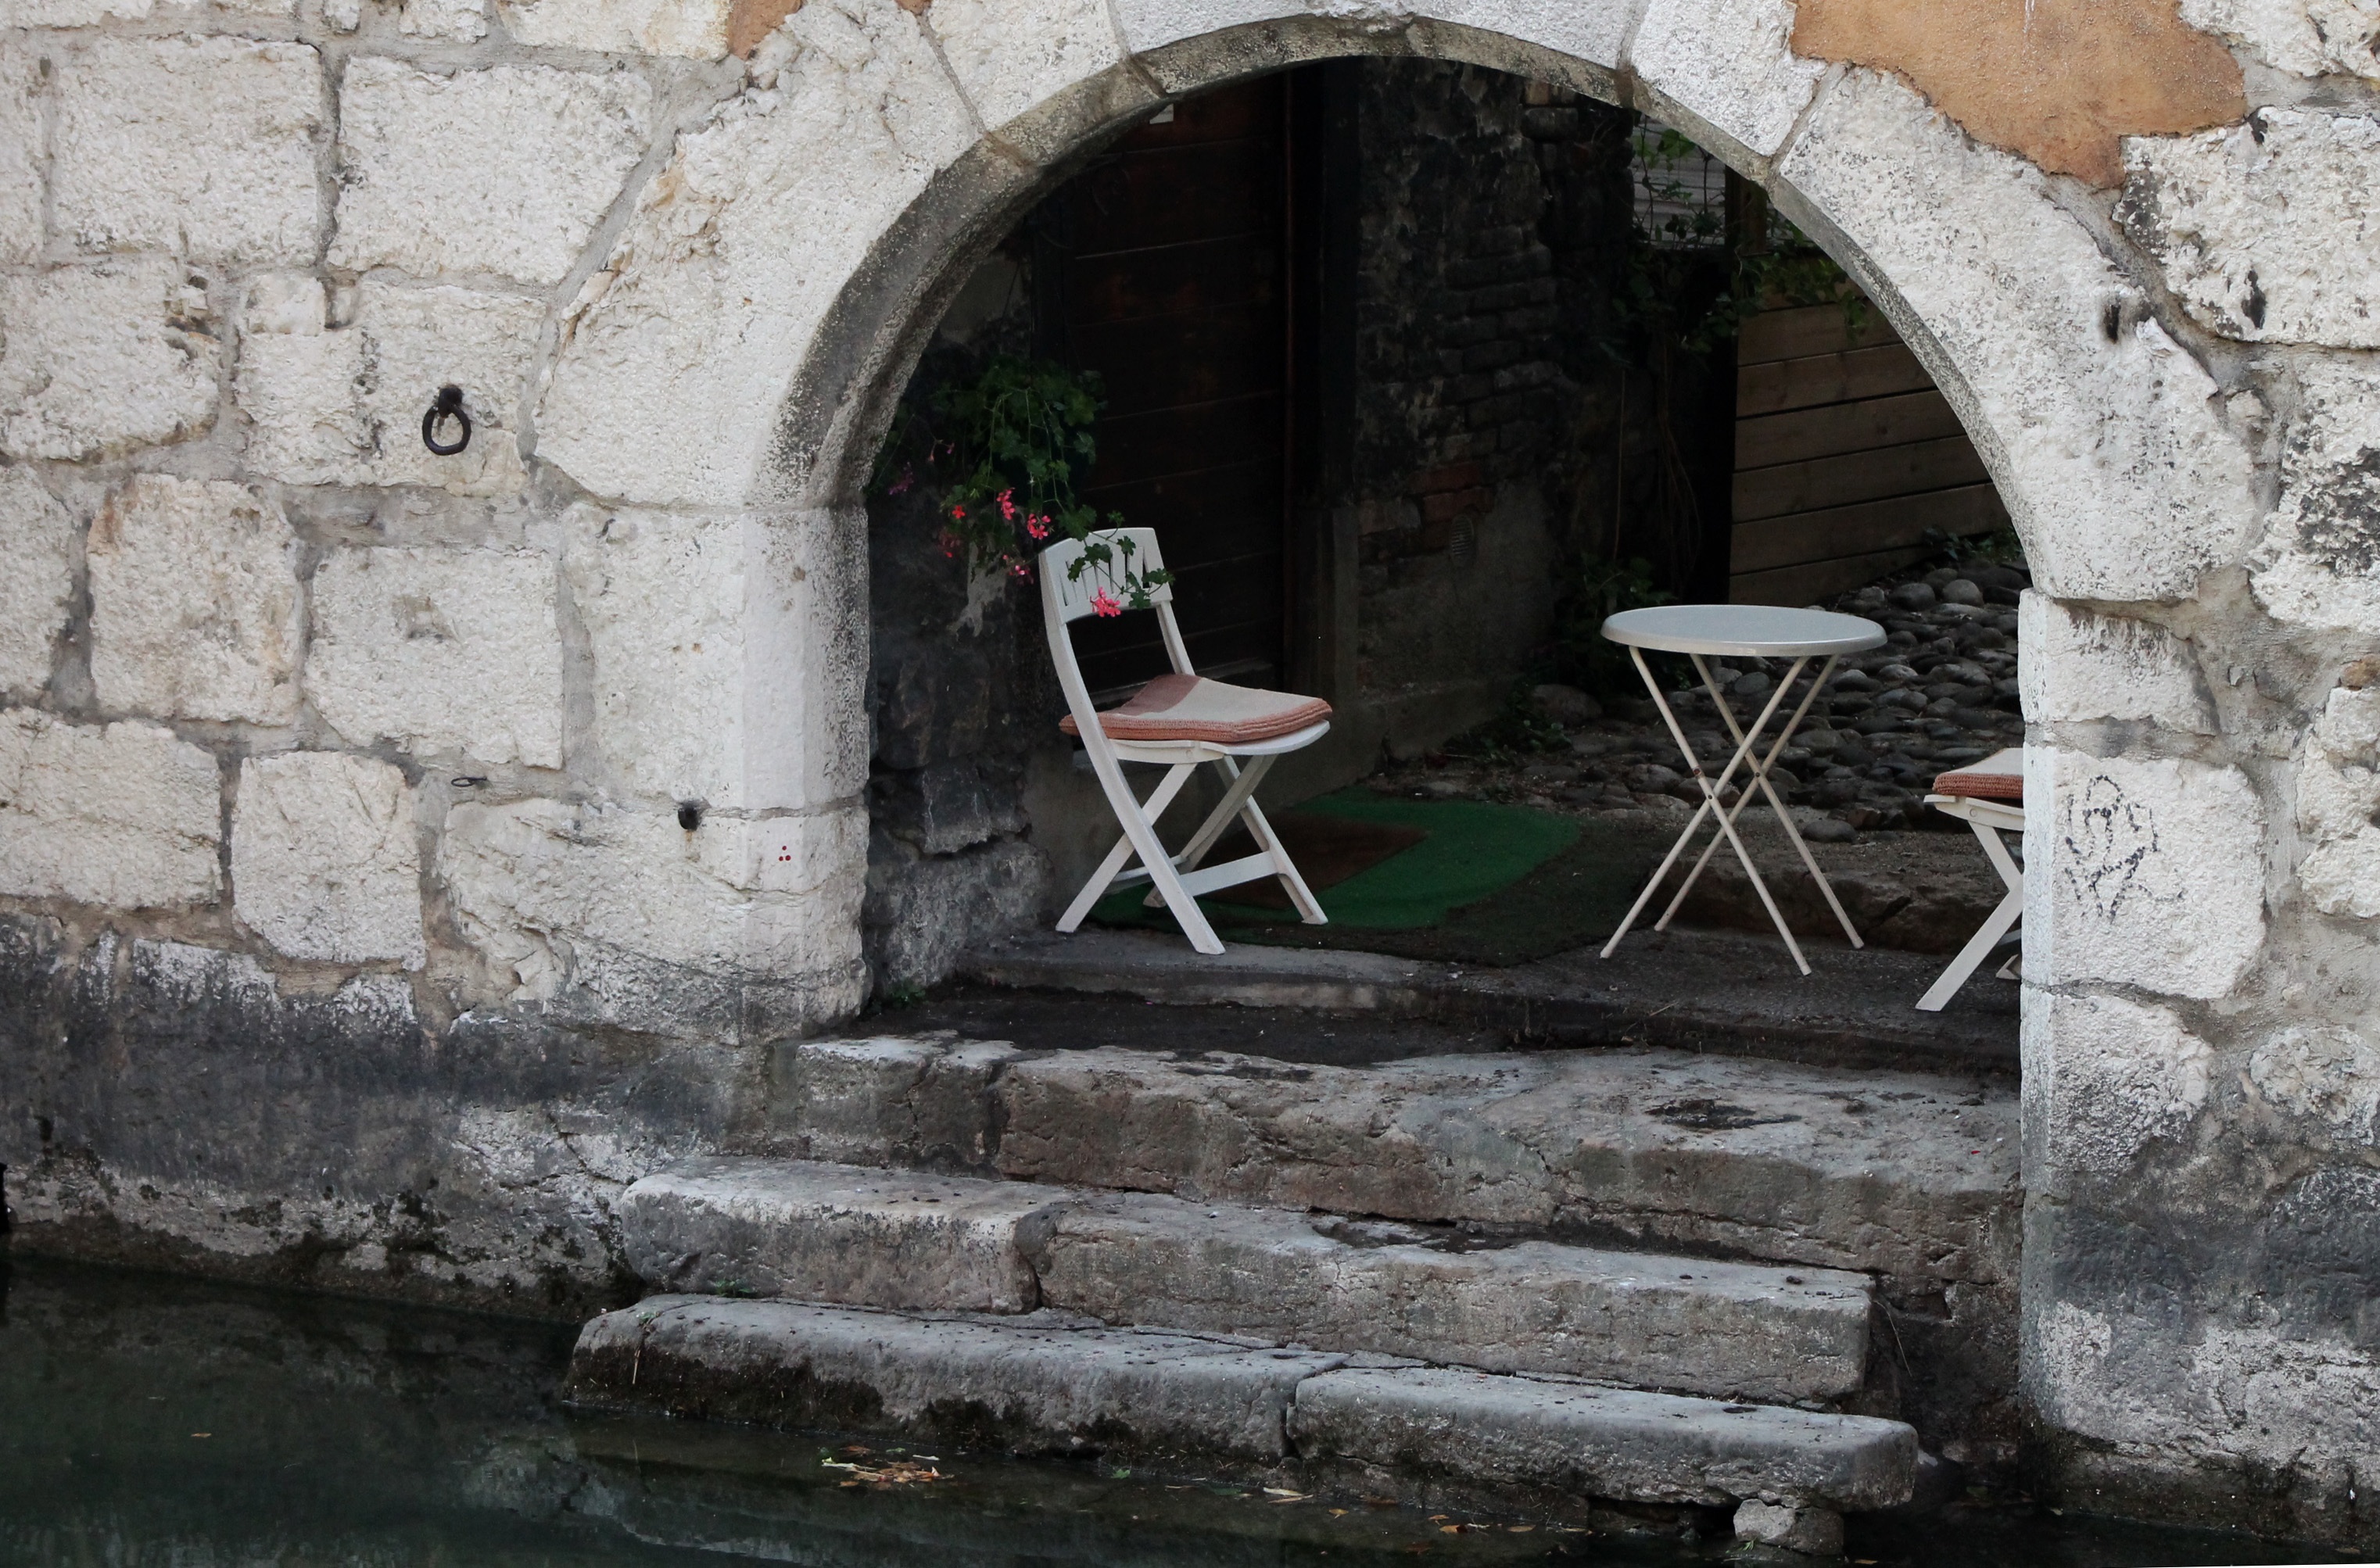
water, house, window, wall, river, chairs, terrace, stairs, ruins, infrastructure, ancient history